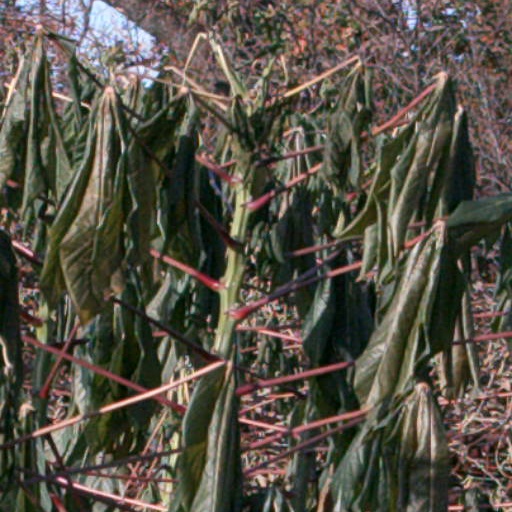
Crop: cassava